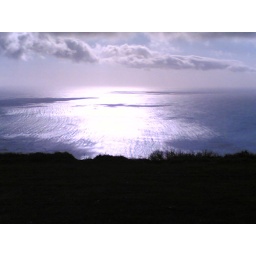
from table mountain in cape town